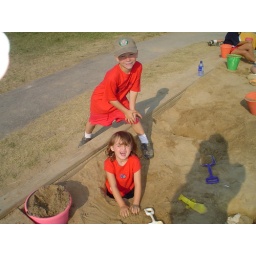
Jake & April in the sand box